Charlie Shaw (American football)

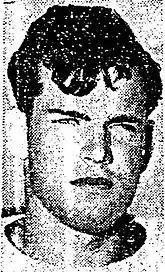
Charlie Shaw, 1948

Charles Edward Shaw (March 6, 1927 – June 17, 1994) was an American professional football player. He played at the guard, tackle, and center positions. He played college football for Oklahoma A&M